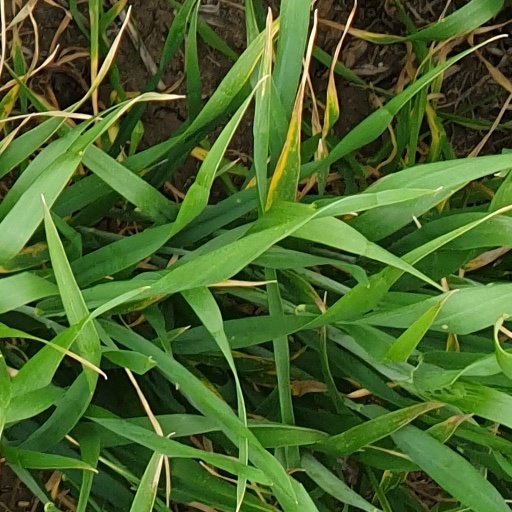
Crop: wheat